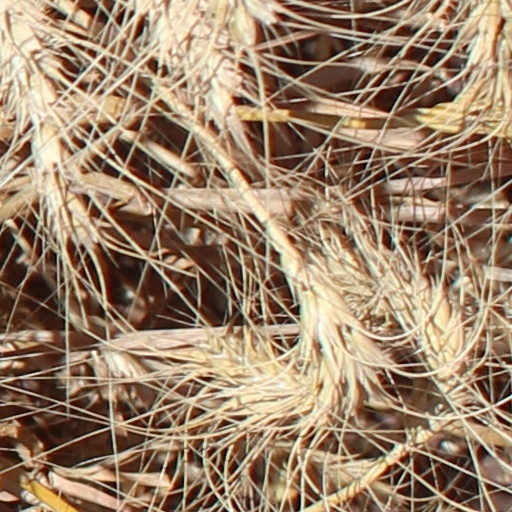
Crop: wheat